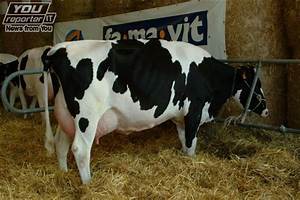
Label: mucca